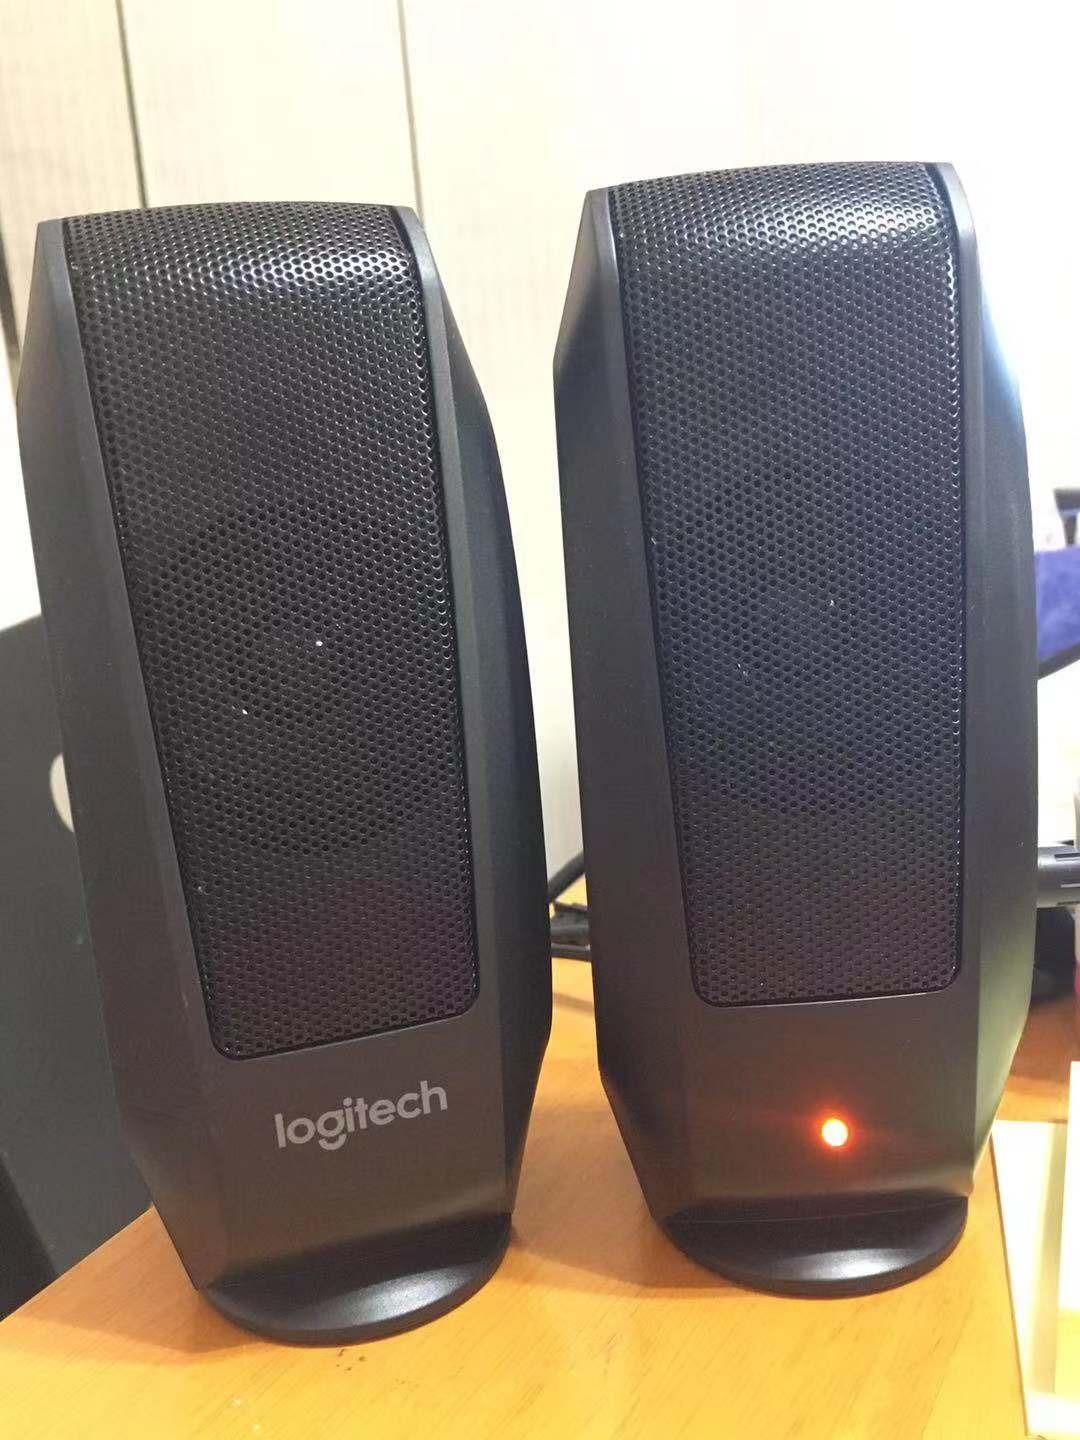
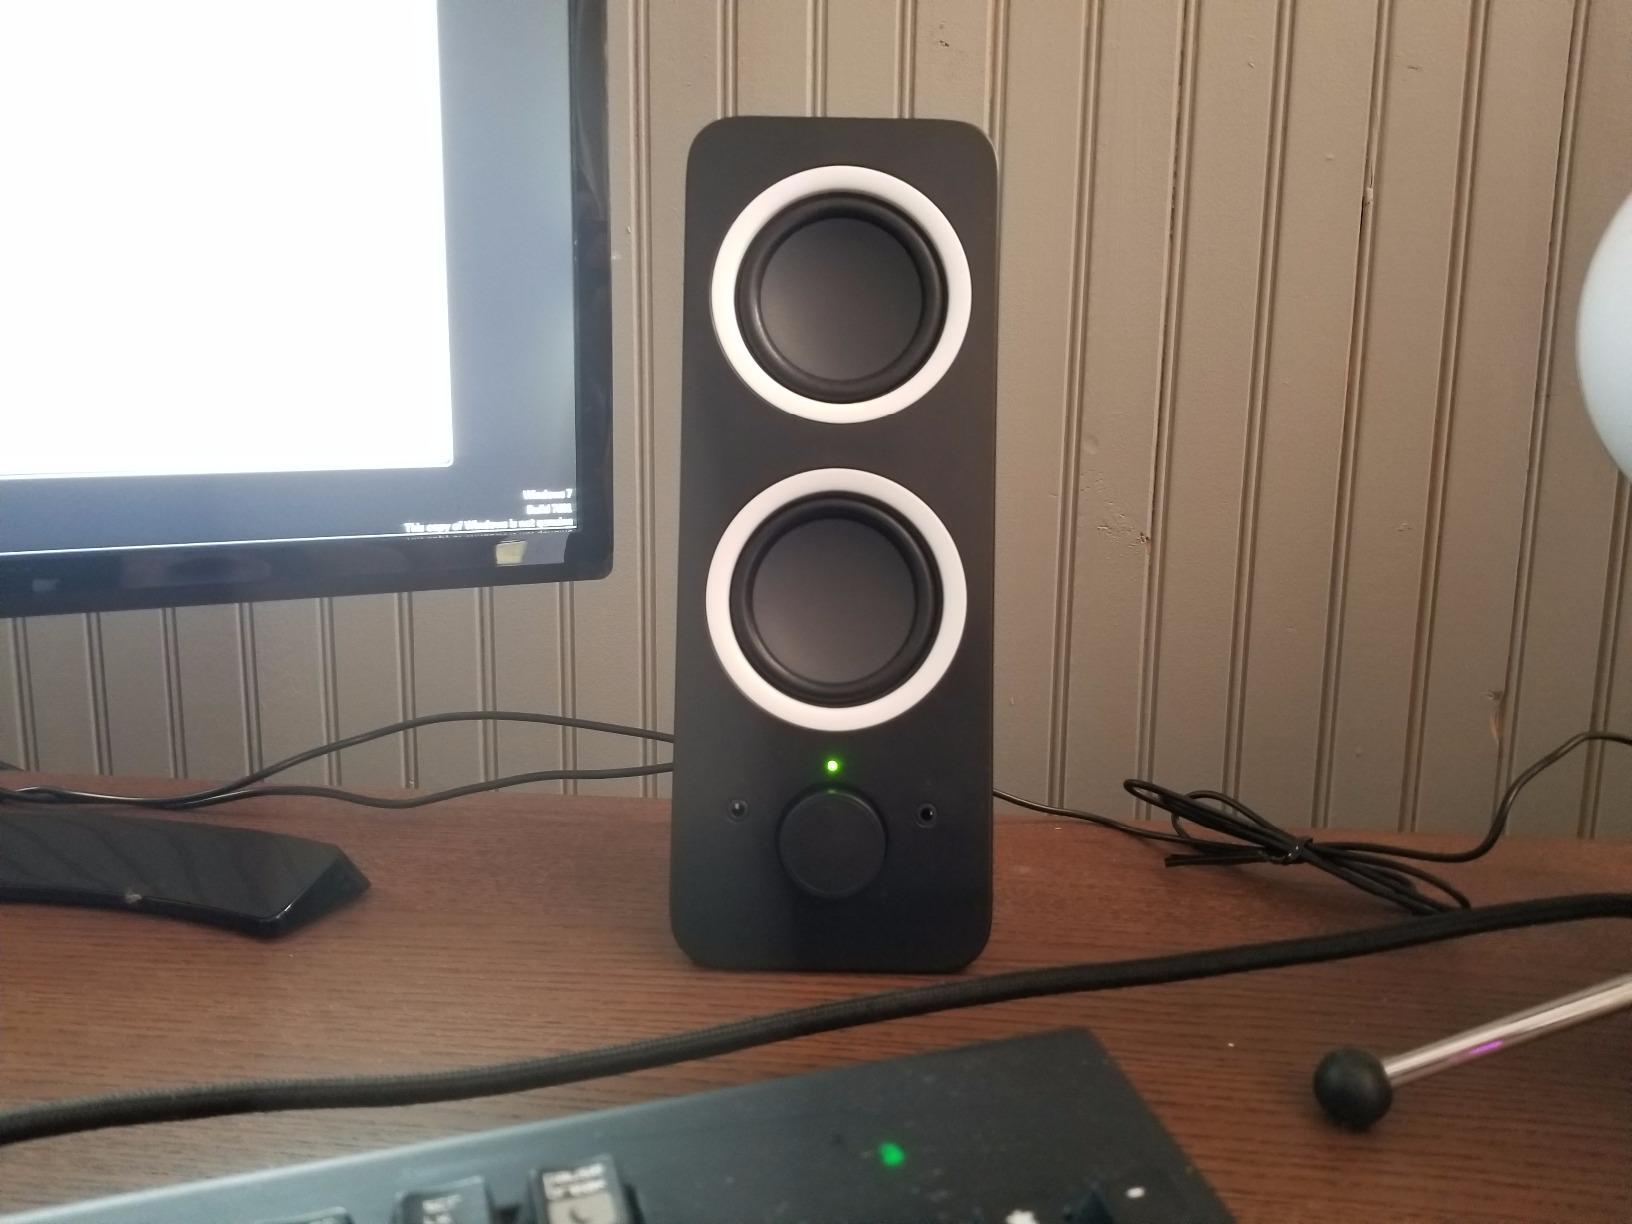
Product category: speaker
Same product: no